Chelsea Bridge

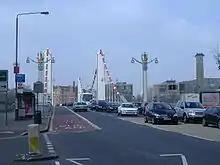
With four lanes of traffic, the new bridge's roadway is much wider than that of its predecessor.

Although reasonably well used, it was unpopular with the public, who objected to being obliged to pay tolls to use it. On 4 July 1857, almost a year before the bridge's opening, a demonstration against the tolls attracted 6,000 residents. Concerns were raised in Parliament that poorer industrial workers in Chelsea, which had no large parks of its own, would be unable to afford to use the new park in Battersea. Bowing to public pressure, shortly after the bridge opened Parliament declared it free to use for pedestrians on Sundays, and in 1875 it was also made toll-free on public holidays. Additionally, because the main lights were only turned on when Queen Victoria was staying in London, it was poorly used at night. Despite this, the new Battersea Park was extremely popular, particularly the sporting facilities; on 9 January 1864 the park staged the world's first official game of association football.